Ōmu, Hokkaido

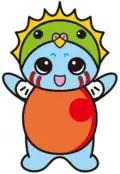
Ikurasujiko, the town's mascot

Ōmu's mascot is . She is a salmon who 3 years old but acts like a mature person. She wears a large bag containing items such as nutrients that enables her to do any talents. Her favorite thing to do is being in an onsen while watching the clouds and the sea. She likes people who smile at each other. Her favourite foods are beef and seafood. She can survive in both extremely cold and extremely hot conditions. She wears a hat that looks like a parrot. She was unveiled in March 2019.